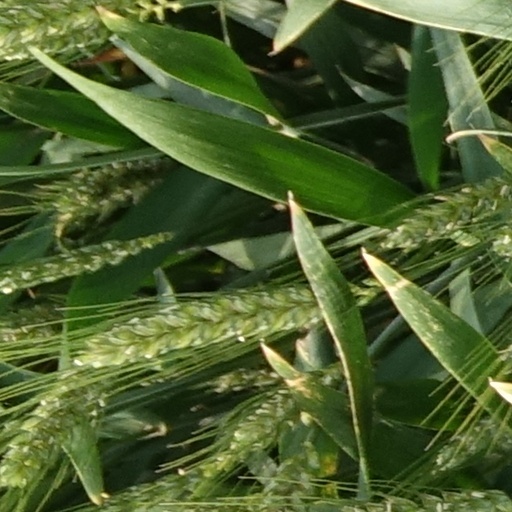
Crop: wheat